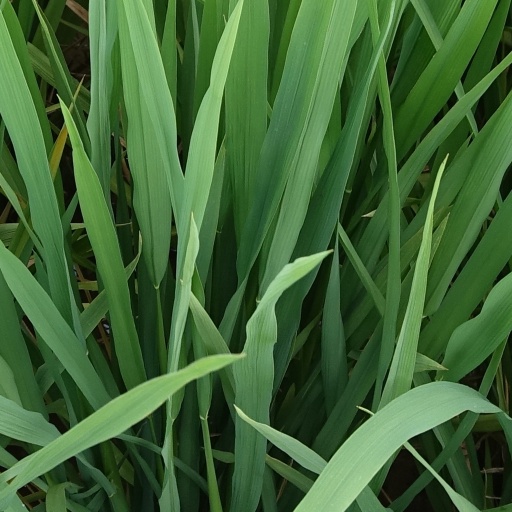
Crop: rice